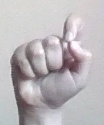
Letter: fa